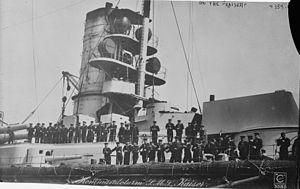
Adolf Lebrecht von Trotha, né le 1ᵉʳ mars 1868 à Coblence et mort le 11 octobre 1940 à Berlin est un haut officier de marine de la marine impériale allemande qui fut amiral en fin de carrière.